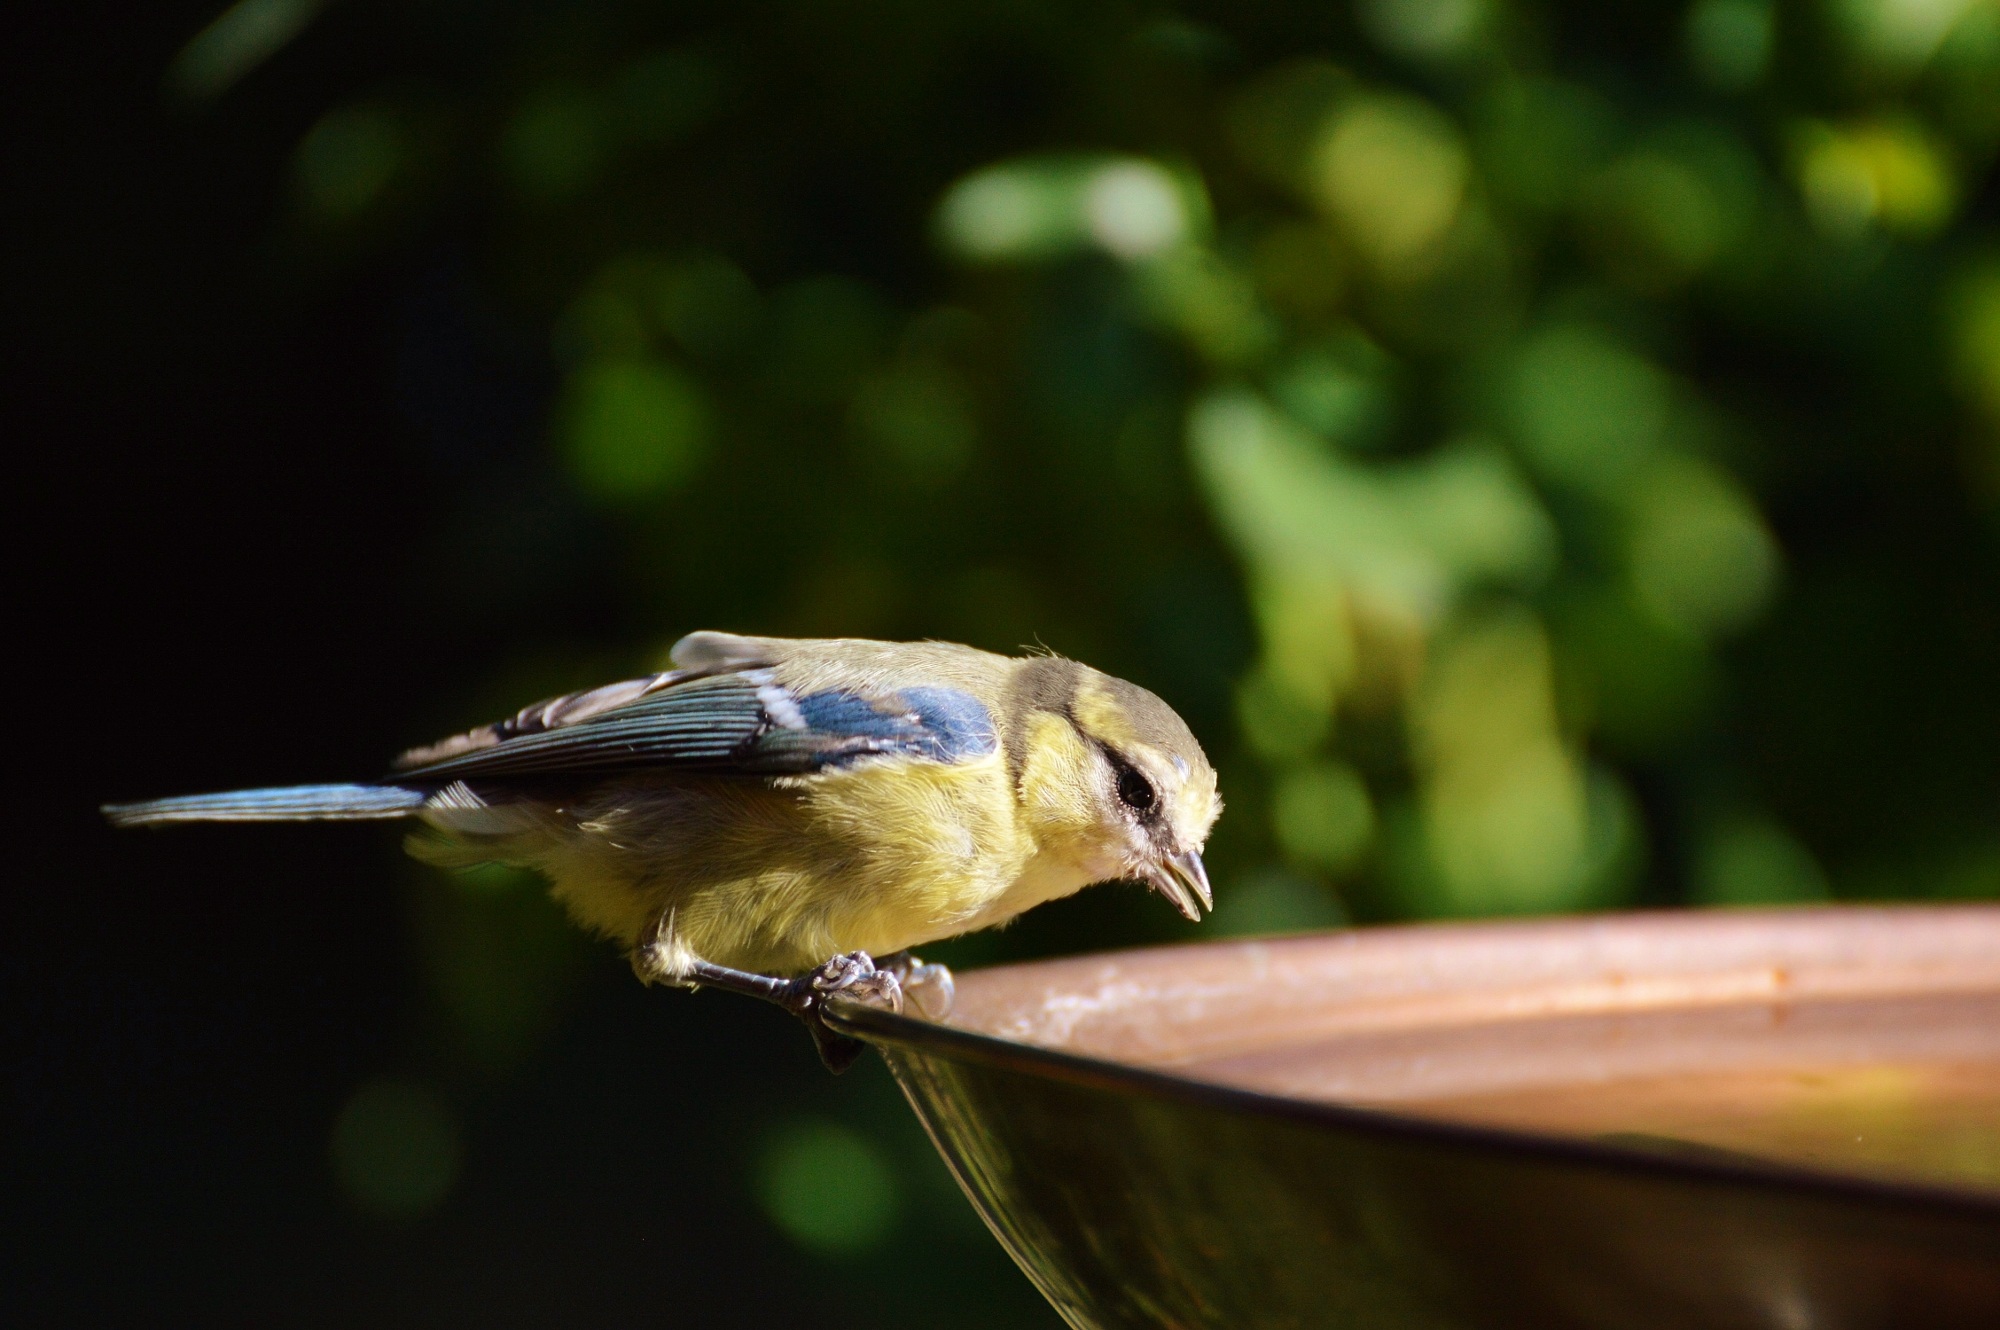
water, nature, branch, bird, sweet, leaf, cute, wildlife, green, beak, drink, feather, fauna, plumage, close up, vertebrate, thirst, blue tit, finch, tit, macro photography, old world flycatcher, perching bird